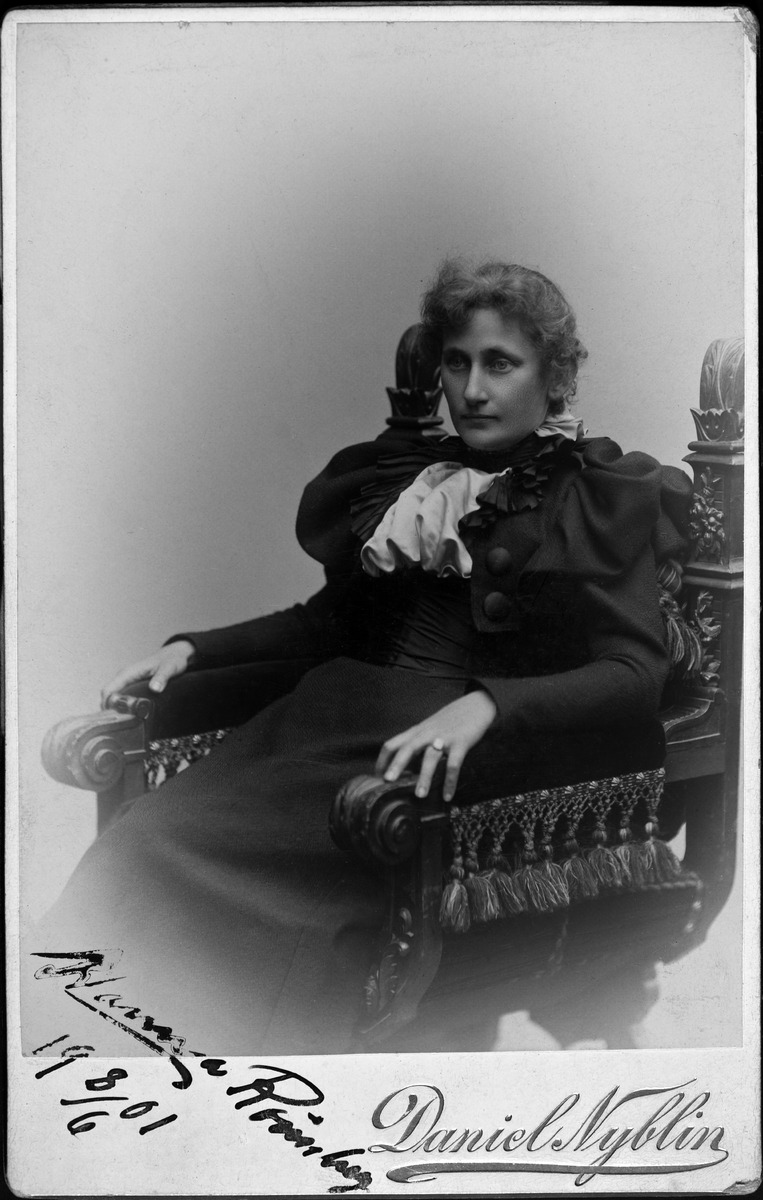
Hanna (Johanna) Rönnberg, taidemaalari ja kirjailija, asui Kulosaaressa
sisällön kuvaus: Hanna (Johanna) Rönnberg, taidemaalari ja kirjailija, asui Kulosaaressa. Rönnberg oli Kulosaaren "hovikirjailija". mustavalkoinen
Kuvaaja: Nyblin, Daniel, valokuvaaja
Ajankohta: kuvausaika 08.06.1901
Paikka: Suomi, Uusimaa, Helsinki, Helsinki
Aiheet: Rönberg, Hanna, naisten puvut, sormukset, taiteilijat, kirjailijat, juhlavaatteet, tuolit